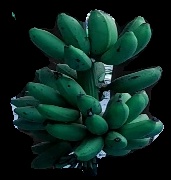
Variety: rasbale
Grade: grade3